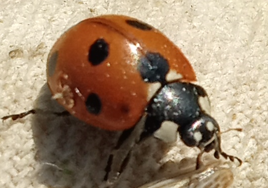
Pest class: predators